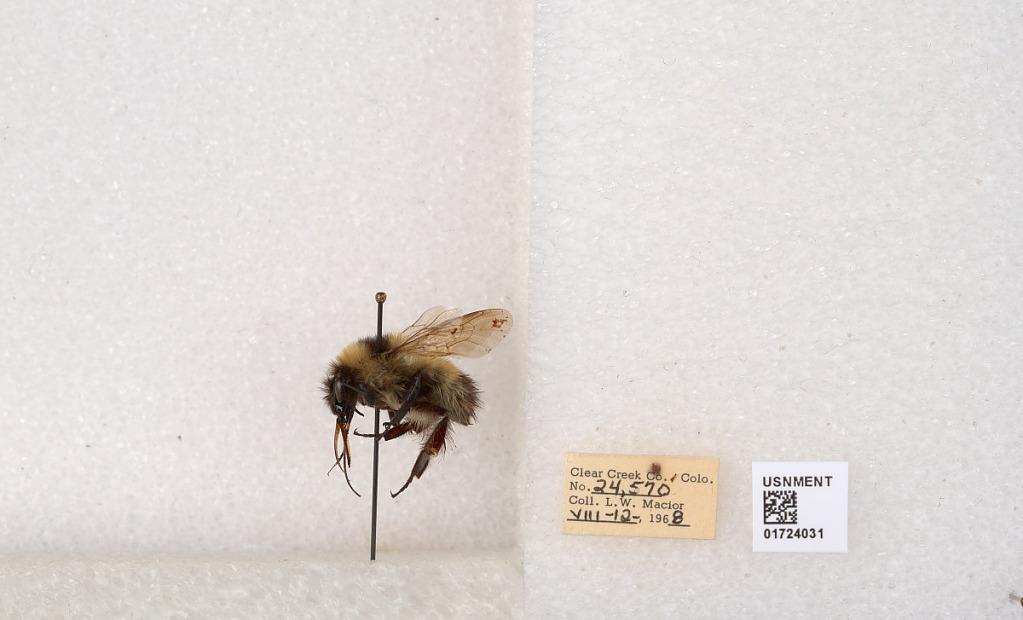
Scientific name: Bombus kirbyellus
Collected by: L. Macior
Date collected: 1968-8-12
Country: United States
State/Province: Colorado
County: Clear Creek
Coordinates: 39.6891, -105.644